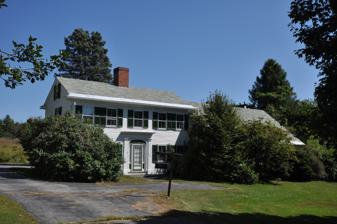
Building: Nutting Homestead
Country: United States of America
Year built: 1796
Historic house in Maine, United States United States historic place The Nutting Homestead U.S. National Register of Historic Places Nutting Homestead Location in Maine Show map of Maine Nutting Homestead Location in United States Show map of the United States Nearest city Otisfield, Maine Coordinates 44°4′14″N 70°32′37″W / 44.07056°N 70.54361°W / 44.07056; -70.54361 Area 1 acre (0.40 ha) Built 1796 ( 1796 ) Built by Nathan Nutting Jr. Architectural style Federal , Cape Cod NRHP reference No. 74000163 Added to NRHP December 3, 1974 The Nutting Homestead is a historic farm complex on Maine State Route 121 , south of the center of Otisfield, Maine .  The property has been owned by the Nutting family and its descendants since the late 18th century and exemplifies the adaptive use of farm properties over time.  The oldest portion of the farmhouse dates to 1796, and other buildings in the complex date mainly to the 19th century. The property was listed on the National Register of Historic Places in 1974. Nathan Nutting, a native of Groton, Massachusetts , purchased the land for his house in 1796 and built a modest 1 + 1 ⁄ 2 -story Cape style house .  His son, Nathan, Jr., was sent to Boston for education, and he studied architecture and construction.  After his return to Otisfield, he built the Federal-style main block of the present house, attaching his father's original Cape to the right side.  Nathan, Jr. is also locally notable as the builder of the Bell Hill Meetinghouse and other area churches, and he operated a sawmill and manufactured carpentry tools. The main block of the house is a 2 + 1 ⁄ 2 -story wood-frame structure, five bays wide, with a large central chimney. The main entrance is centered on the facade and features sidelight windows and a louvered fan above.  It is framed by pilasters supporting a pediment and Doric columns and entablature .  The cornice is studded with modillions .  The south (right) side of the house is joined to the 1 + 1 ⁄ 2 -story Cape, which is also five bays wide with a center entrance framed by pilasters.  This section originally had a central chimney, but this was removed in the late 19th century in favor of smaller end chimneys, to which wood stoves were connected.  The overhanging roof suggests that it is also a later 19th-century alteration. The rest of the farm complex includes three 19th-century buildings: a barn, carriage house, and corn crib . See also National Register of Historic Places listings in Oxford County, Maine References